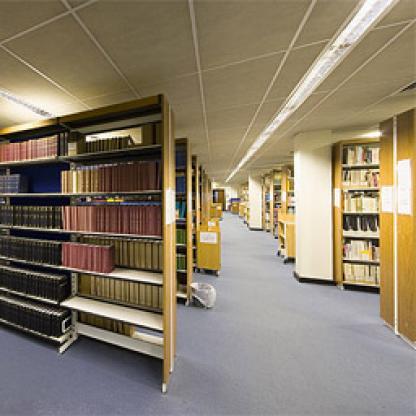
Scene: Indoor